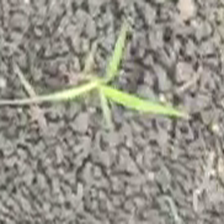
Weed species: Digitaria_SP_(Digitaria Sanguinalis )